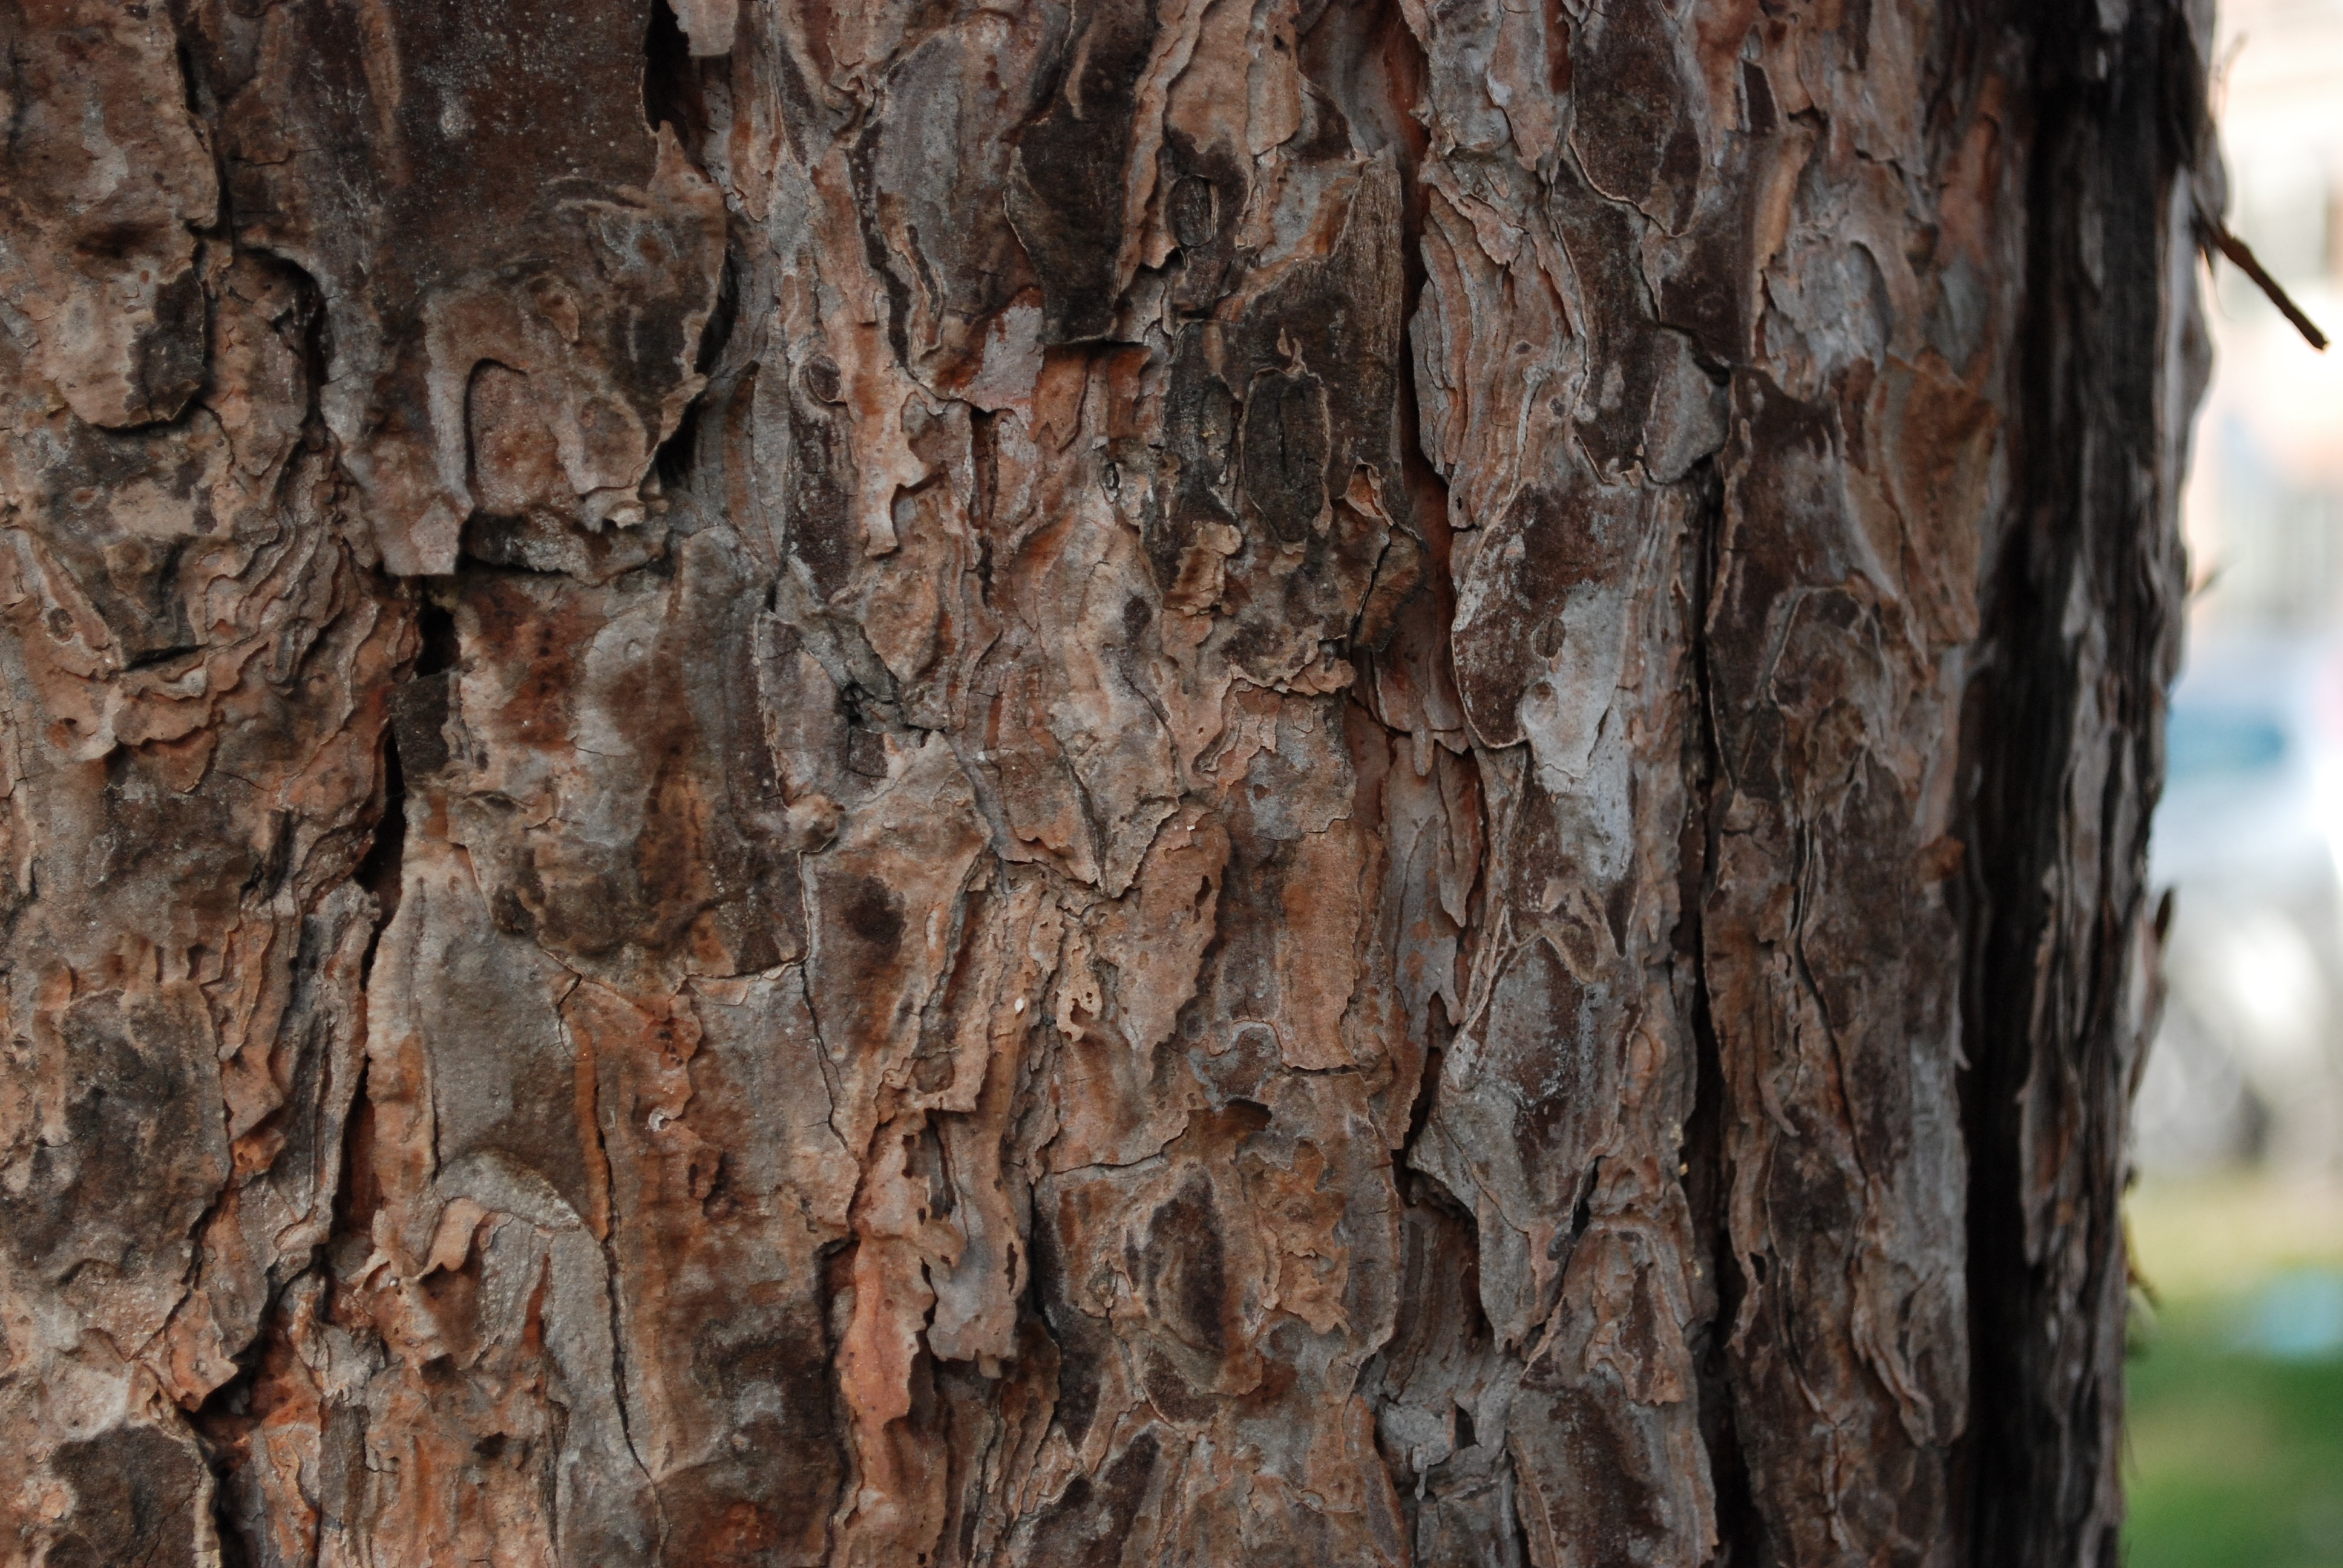
tree, nature, branch, plant, wood, leaf, trunk, bark, brown, fauna, flowering plant, plant stem, woody plant, land plant